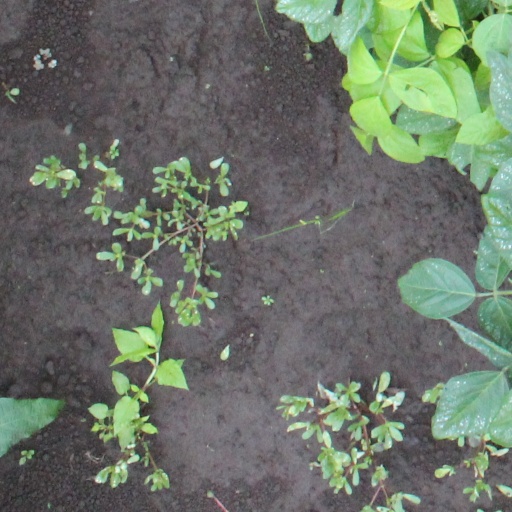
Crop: soybean